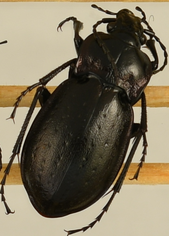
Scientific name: Carabus nemoralis
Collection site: Treehaven Site (TREE), plot TREE_003